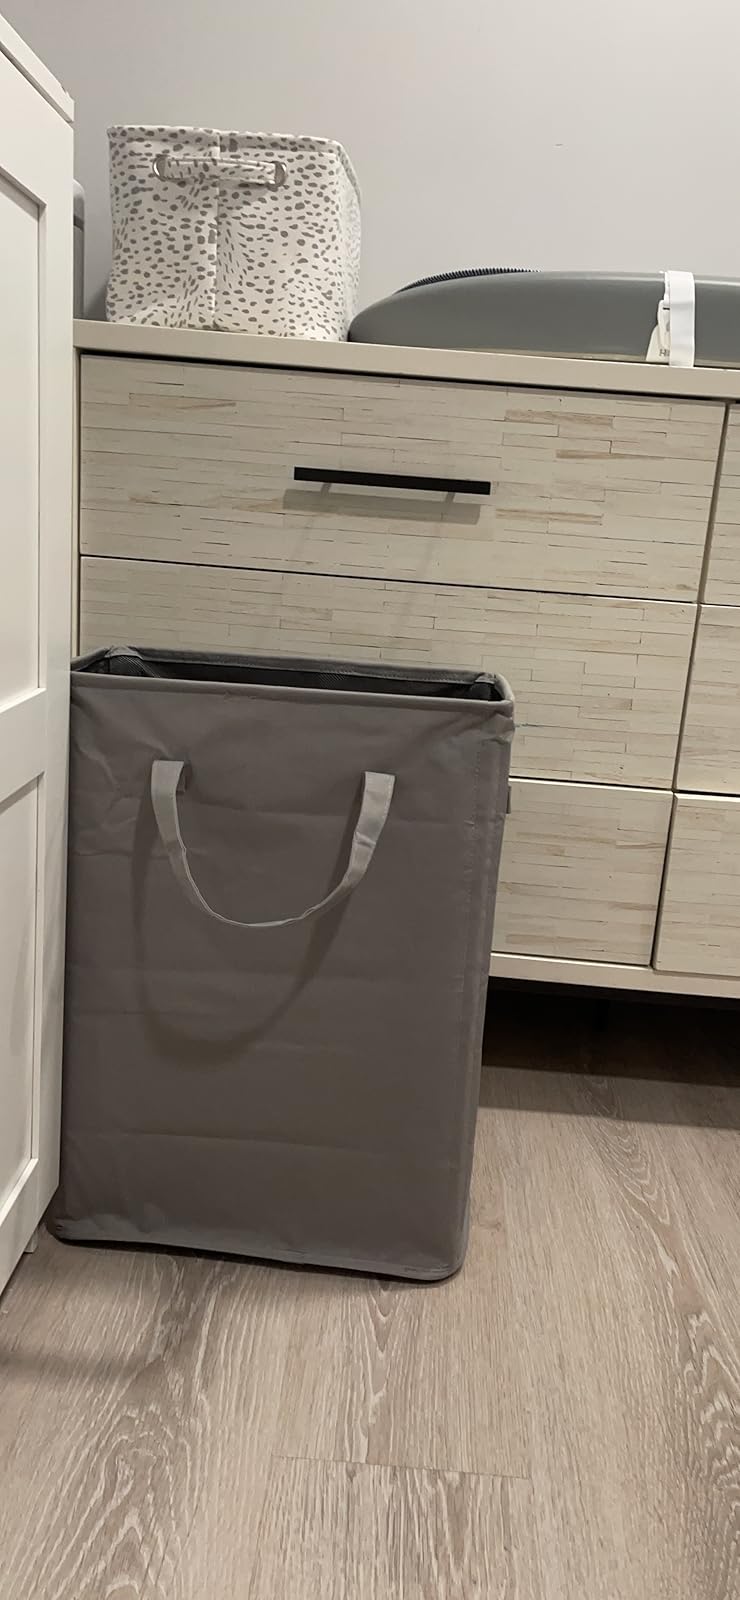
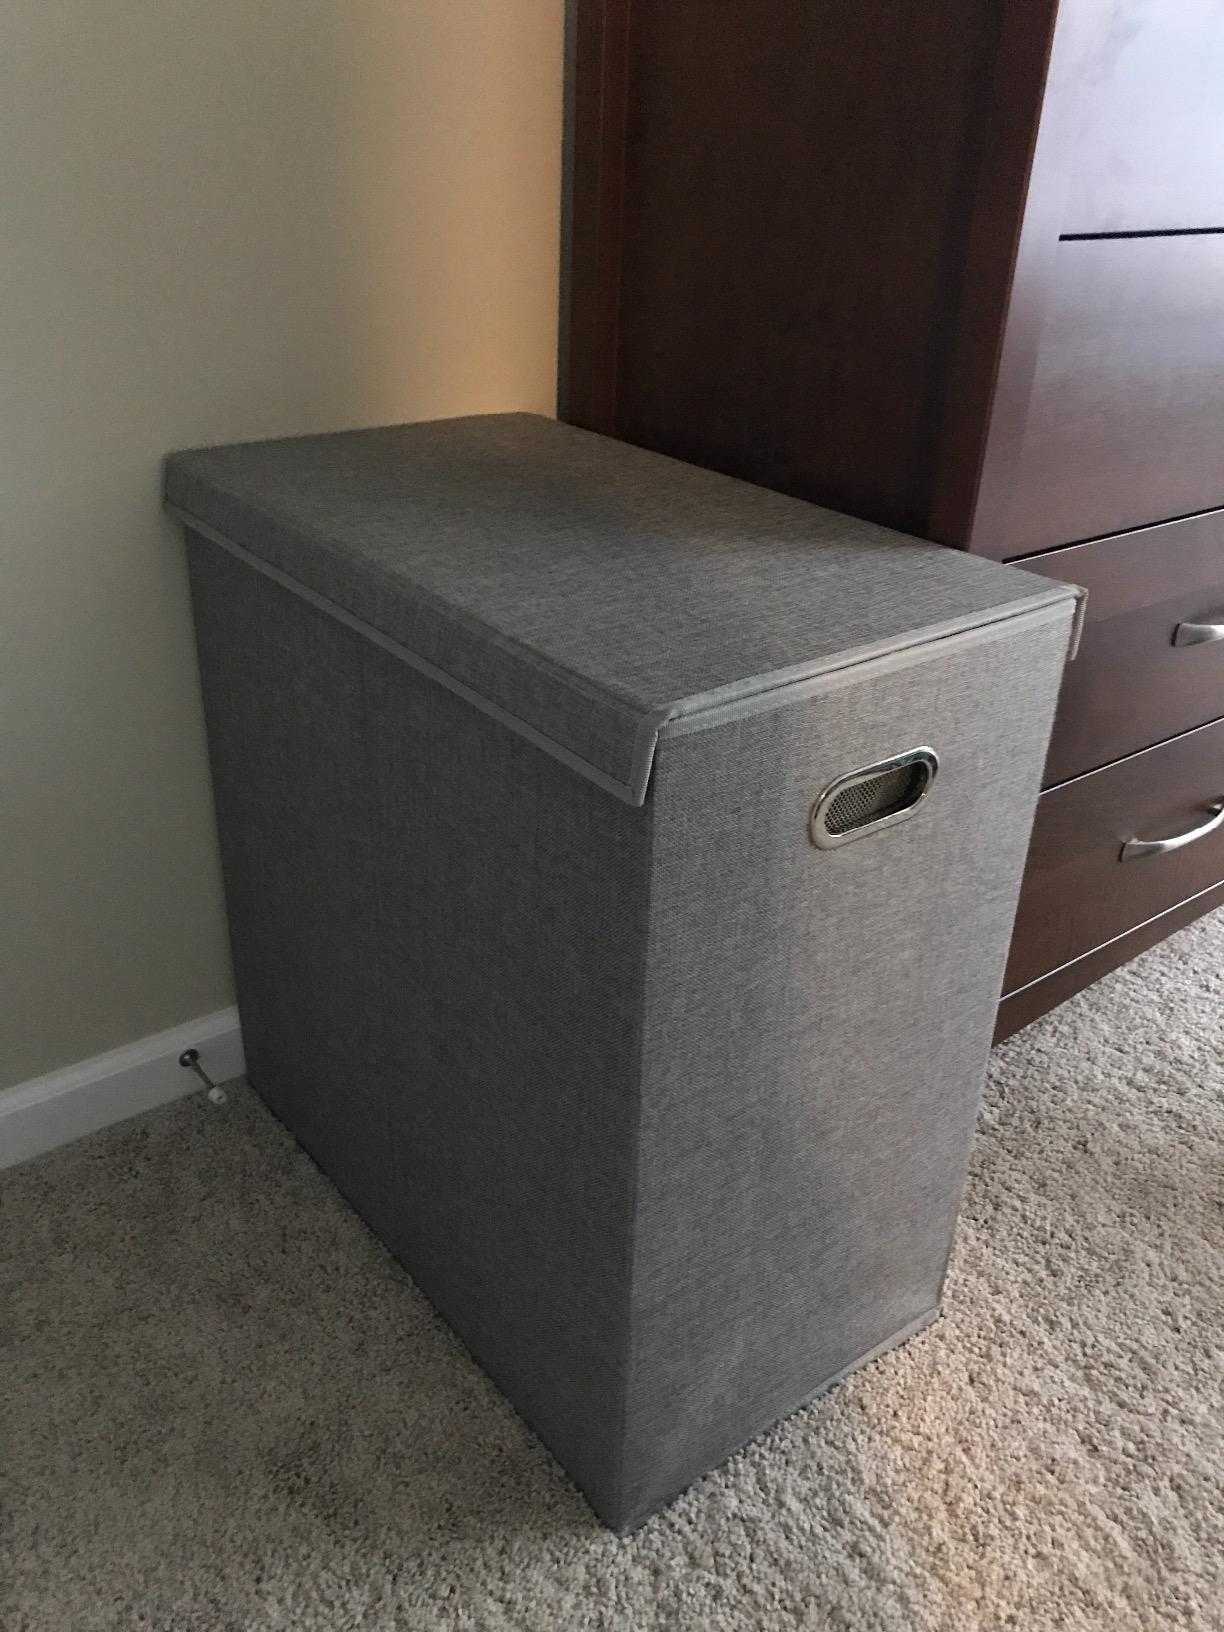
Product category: items_hamper
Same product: no